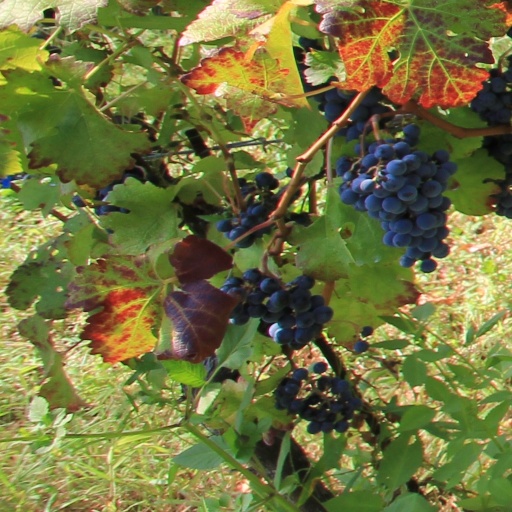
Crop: grape